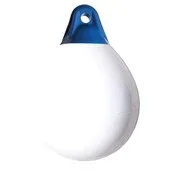
Solid Head Buoy | White | Blue 85 cm × 105 cm | 4Boats
Solid Head Buoy - White/Blue 85 cm × 105 cm: an oversized, heavy-duty marker moulded from UV-stable rotomoulded vinyl with an internally reinforced stainless steel head for commercial mooring, offshore navigation and industrial marine operations. Size: 85 cm diameter × 105 cm height (33.5 in × 41.3 in) - engineered for high-load, commercial marine use Buoyancy: Approx. 200 litres (≈53 US gal / ≈44 imp gal) - outstanding flotation for large-scale moorings and deep-water deployment Solid head: Internal stainless steel tubing for secure anchoring and rope attachment under extreme tension Inflation valve: Brass ball valve, compatible with manual or electric inflators; recommended pressure 0.2 bar (2.9 psi) UV resistant: UV-stabilised rotomoulded vinyl in white/blue resists fading, cracking and salt corrosion Weight: Approx. 8 kg (≈17.6 lb) - excellent in-water stability without being unwieldy to handle Solid Head Buoy - White/Blue 85 cm × 105 cm Suitable for harbour and port moorings, offshore anchoring and navigation marking, aquaculture perimeter indicators, oil & gas operations and extreme-weather fendering.
Brand: Seago
Category: Sporting Goods > Outdoor Recreation > Boating & Water Sports > Boating & Rafting > Kayaks > Creekboats